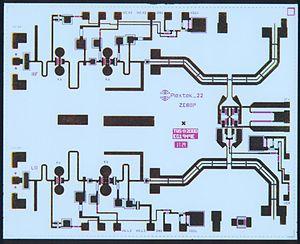
Un circuit intégré monolithique hyperfréquence ou MMIC est un type de circuit intégré fonctionnant aux fréquences radio intermédiaires entre l'infrarouge et les ondes de radiodiffusion dites « micro-ondes ». Ces composants électroniques sont utilisés le plus souvent comme mélangeurs micro-ondes, comme amplificateurs de puissance, comme amplificateurs faible bruit ou comme commutateurs haute fréquence. Les entrées et les sorties d'un MMIC présentent le plus souvent une impédance caractéristique de 50 ohms. Cette caractéristique les rend plus aisés à utiliser car des MMIC montés en cascade ne requièrent pas de système d'adaptation d'impédances externe. De plus la plupart du matériel de mesure des micro-ondes est conçu pour être utilisé sous 50 ohms.